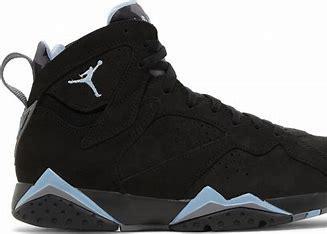
Brand: Jordan
Model: 7 Retro